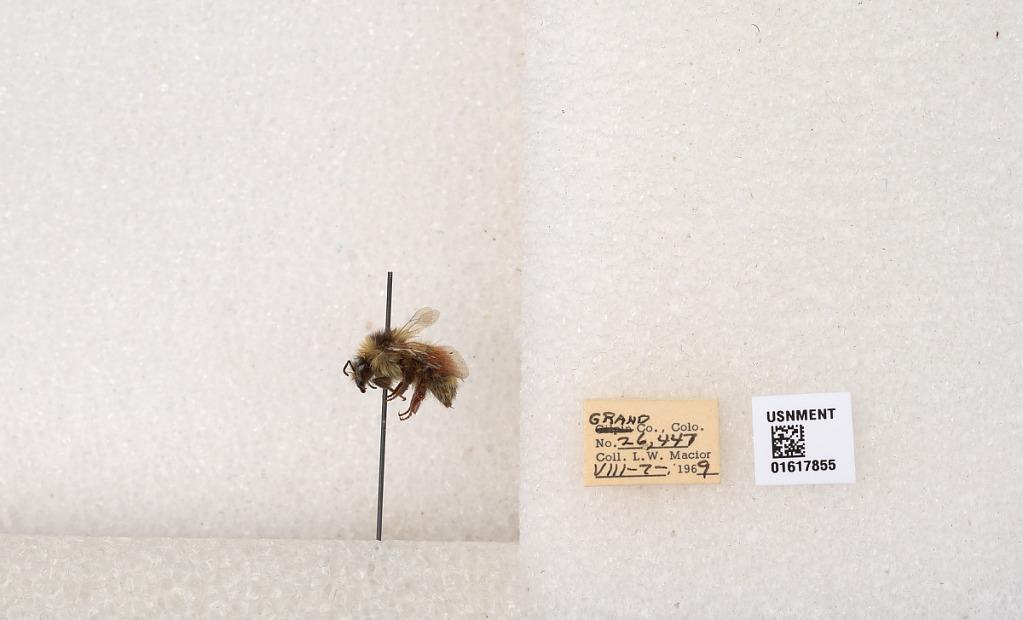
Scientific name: Bombus (Pyrobombus) sylvicola Kirby
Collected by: L. Macior
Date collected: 1969-8-7
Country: United States
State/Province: Colorado
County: Grand
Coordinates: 40.0427, -106.091